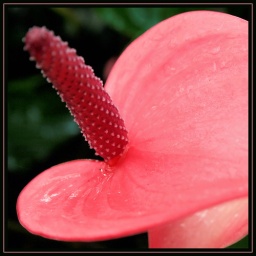
pink heart shaped flower in the palm area of the conservatory in baltimore